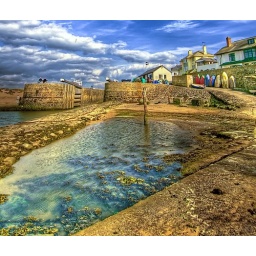
Small boats in the distance on Bude beach harbour